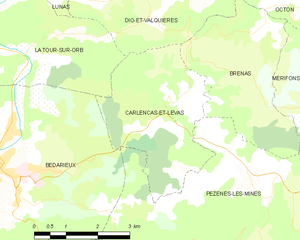
Carte de la commune française de code INSEE 34053 - Carlencas-et-Levas
Carlencas-et-Levas est une commune française située dans le département de l'Hérault, en région Occitanie.